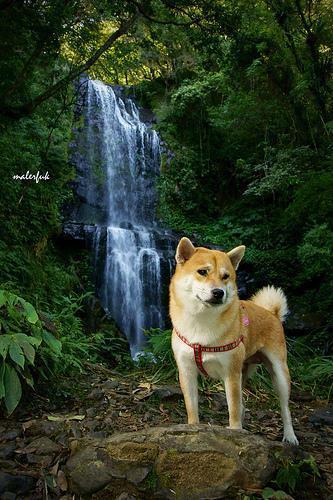
shiba inu